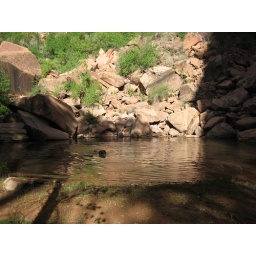
Echo swimming laps in the ppol at the end of the box canyon.